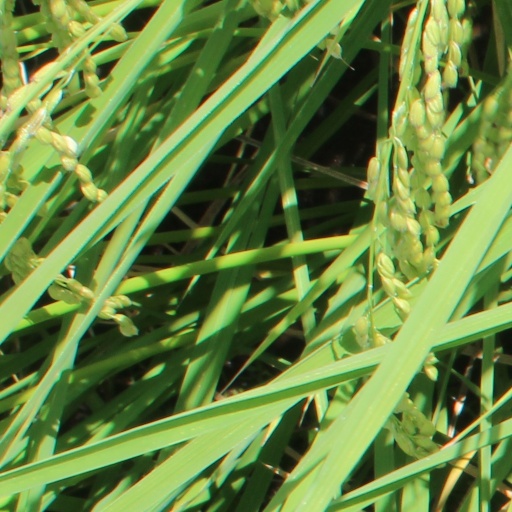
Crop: rice